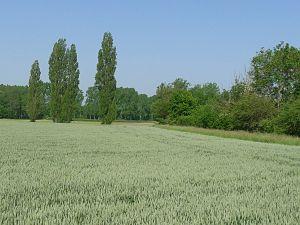
L'Ecly, pont sur la D.129, Péreuil, Charente, France
Péreuil est une ancienne commune du sud-ouest de la France, située dans le département de la Charente, en région Nouvelle-Aquitaine.